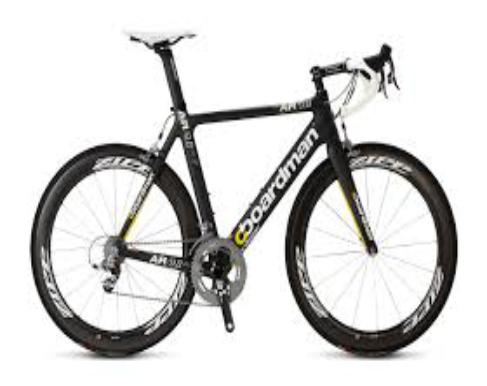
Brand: boardman bikes
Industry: Transportation